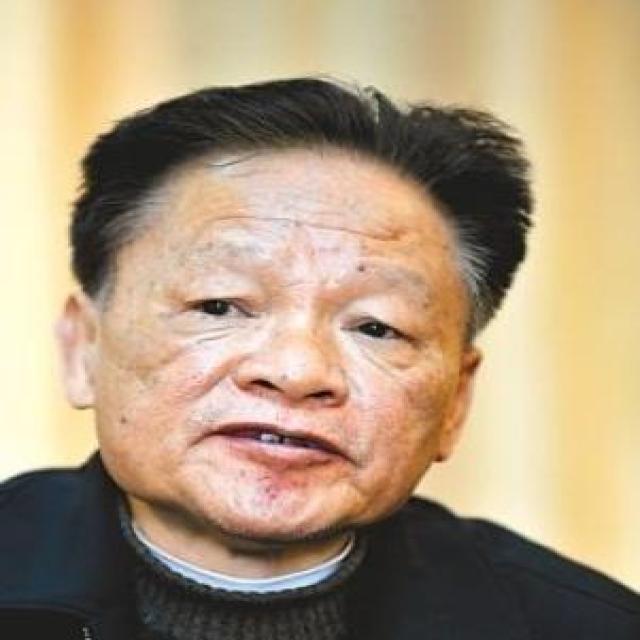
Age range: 65+